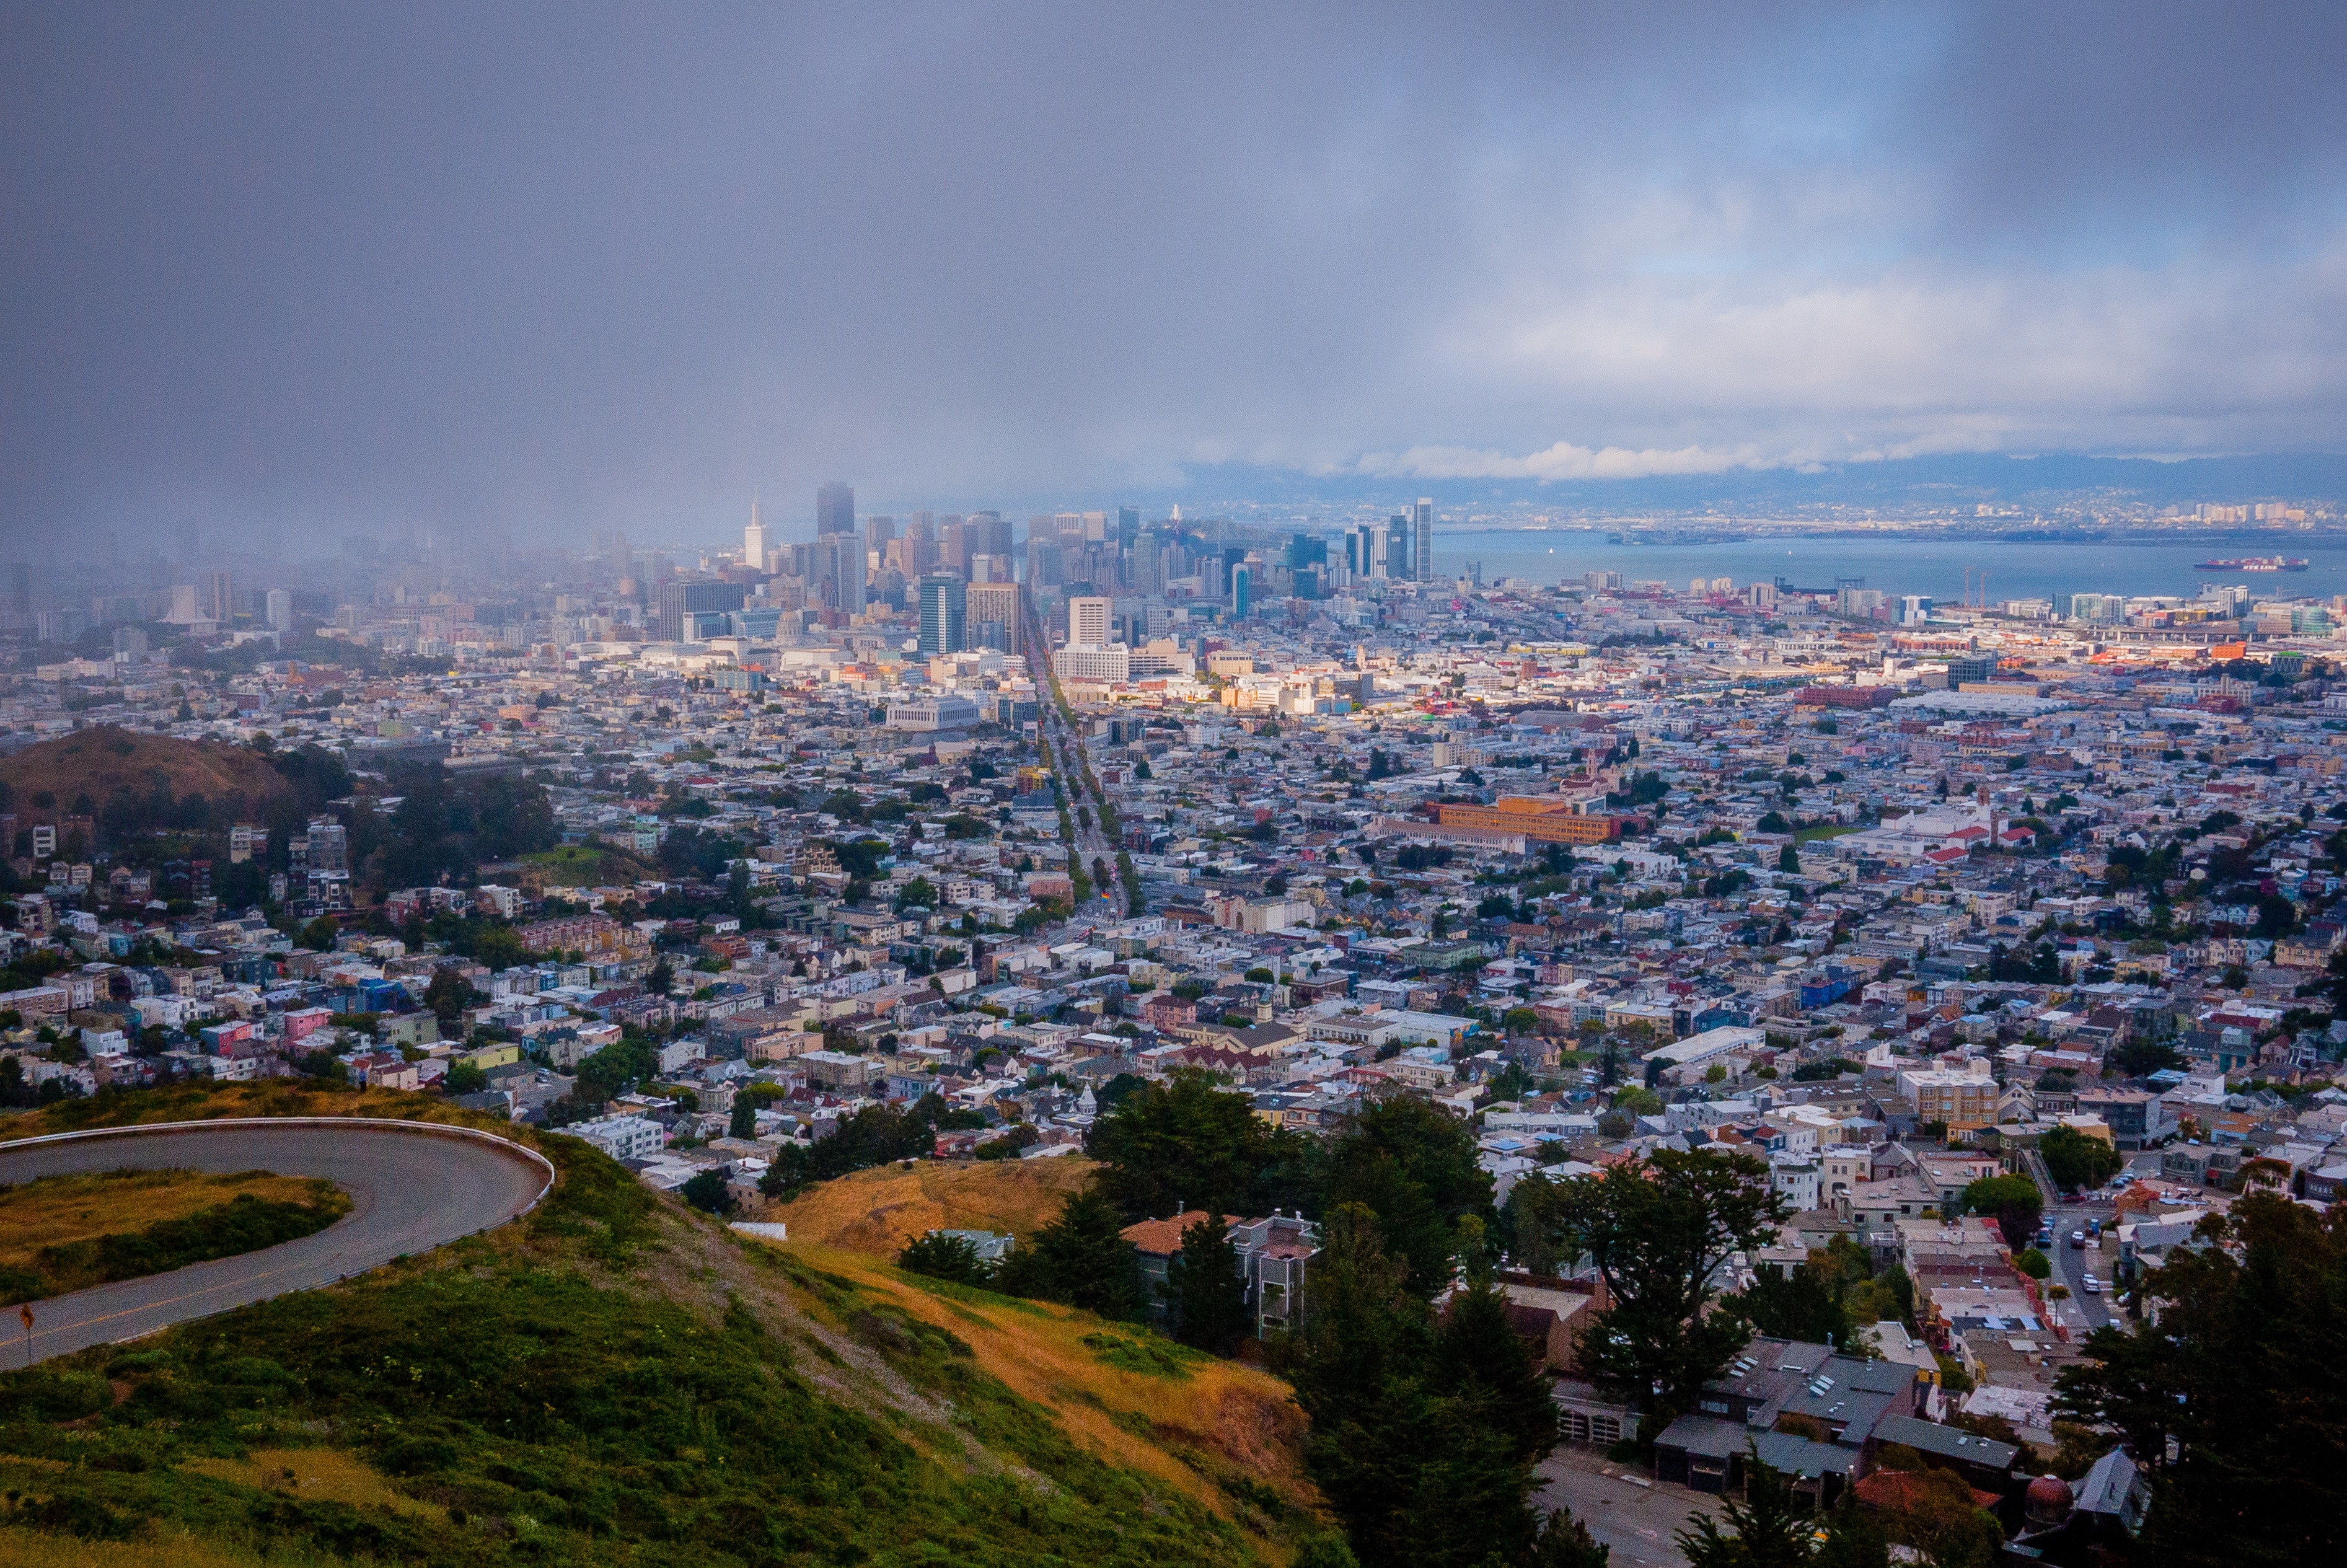
landscape, coast, horizon, cloud, skyline, photography, morning, town, city, skyscraper, cityscape, panorama, downtown, dusk, evening, bird's eye view, aerial photography, urban area, residential area, geographical feature, human settlement, atmosphere of earth